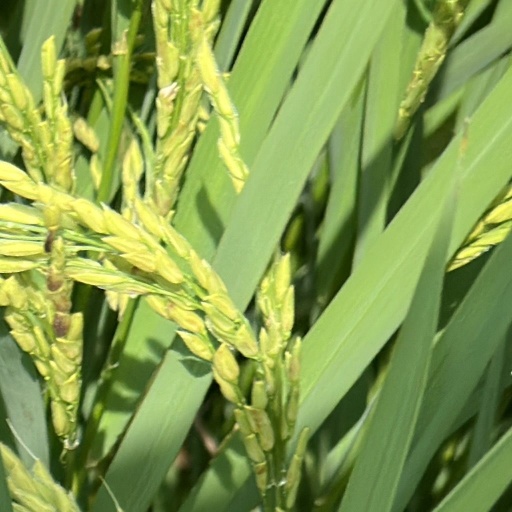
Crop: rice